G. T. Bynum

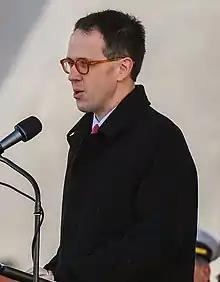
Bynum in 2019

George Theron Bynum IV (born August 28, 1977) is an American politician and lobbyist who served as the 40th mayor of Tulsa, Oklahoma, from 2016 to 2024. Bynum was first elected to the Tulsa City Council, representing the ninth district in 2008 as a Republican and served four terms before running for mayor in 2016.